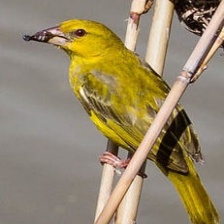
Species: EASTERN GOLDEN WEAVER
Scientific name: PLOCEUS SUBAUREUS